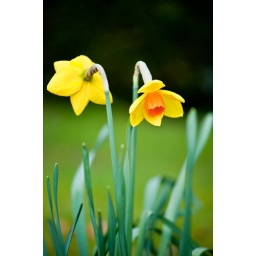
I was quite amused by these two flowers standing back to back and this reminded me about sulking children!